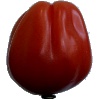
Label: tomato_heart